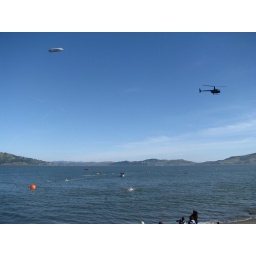
Swimmers coming in to the beach with the television helicopter and boat escorts.